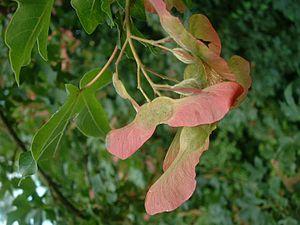
Les monts Zlatar sont une chaîne de montagnes située dans la région du Sandžak, au sud-ouest de la Serbie et à l'extrême nord du Monténégro. Ils font partie des Alpes dinariques. Le point culminant du massif est le mont Krstača, pic principal du Hum, qui s'élève à 1 755 m.